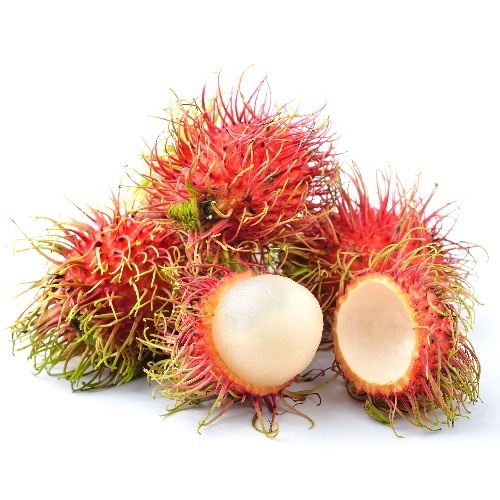
Rambutan 100G
Rambutans are exotic fruits grown in tropical countries such as Thailand, Malaysia, Indonesia, the Philippines, and Australia. Like the lychee, under the rind, there is the tasty white flesh of the fruit and single inedible seed. The fruit can be eaten fresh, without cooking. Most rambutans are red when they are ripe.
Brand: LEMON AND LIMES LONDON LTD
Category: Food, Beverages & Tobacco > Food Items > Fruits & Vegetables > Fresh & Frozen Fruits > Rambutans